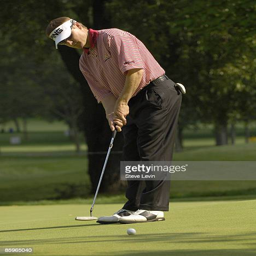
golfer during the second round